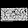
Label: Bag